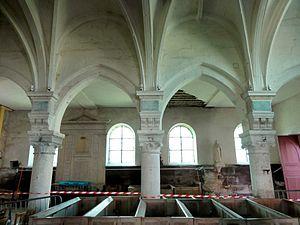
L'église Notre-Dame est une église catholique paroissiale située à Théméricourt, dans le Val-d'Oise, en France. Ses parties les plus anciennes sont la croisée du transept et le clocher jusqu'à l'étage de beffroi, et peuvent être datées de la période comprise entre 1150 et 1180. Le style reflète la transition du roman vers le gothique, comme en témoignent les chapiteaux des quatre arcades autour du carré du transept et à l'ouest du chœur. Les chapelles latérales du chœur et la nef n'ont été bâties que plus tard, après que l'église fut donnée au prieuré Saint-Lô de Rouen en 1205. Ici l'architecture est caractéristique de la période gothique, mais les remaniements sont nombreux. Dans les chapelles, ils s'expliquent par des réparations à la suite de la guerre de Cent Ans et l'installation de retables devant le chevet. Dans la nef, le principal changement intervient avec son voûtement d'ogives dans le style de la Renaissance, sous le seigneur Achim d'Abos, entre 1568 et 1609. Les voûtes, aux clés richement décorées, retombent sur des consoles engagées dans les piliers au-dessus des chapiteaux du début du XIIIᵉ siècle, ce qui est une disposition assez rare.